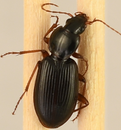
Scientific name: Synuchus impunctatus
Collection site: Bartlett Experimental Forest NEON (BART), plot BART_068